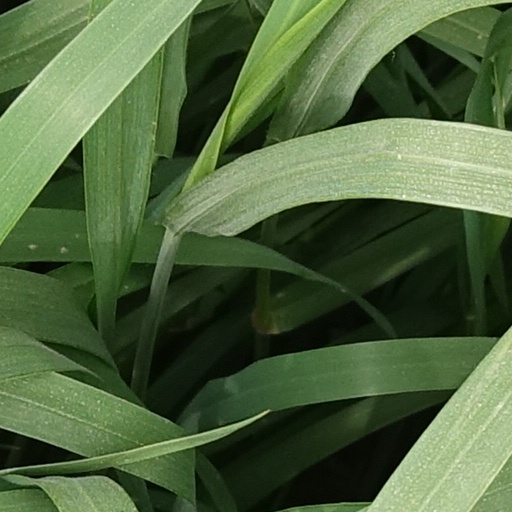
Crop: wheat